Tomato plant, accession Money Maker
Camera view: bottom (45 deg); turntable rotation: 0 degrees
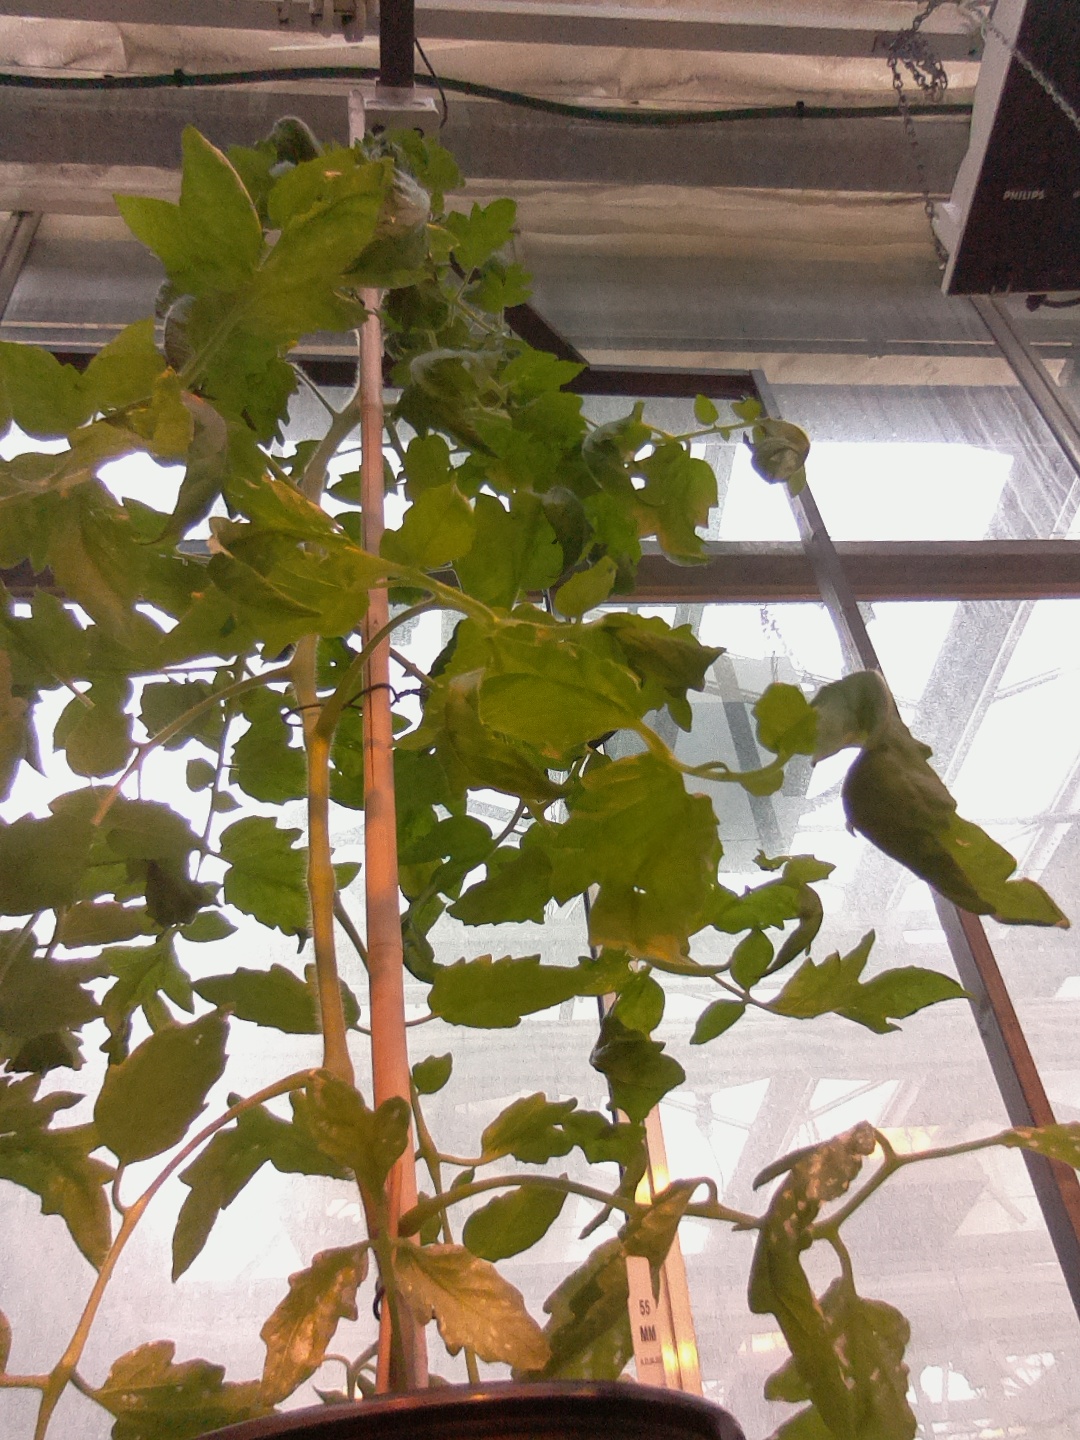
BBCH growth stage 63: 30%-40% of flowers open